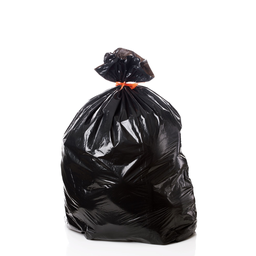
Label: plastic